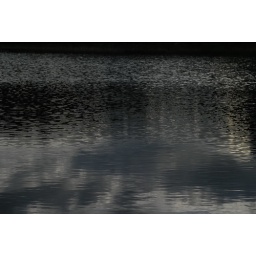
wind making the water move allowing the clouds to be reflected on it in a blurry kind of way